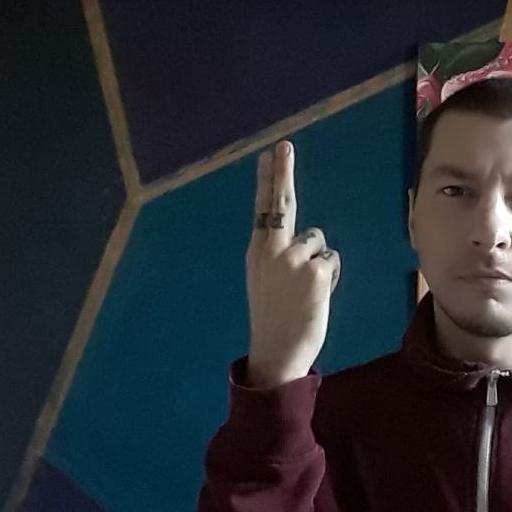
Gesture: two_up_inverted